John Carpenter's unrealized projects

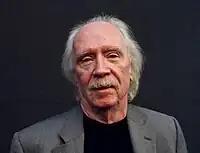
Carpenter pictured in North Hollywood, 2010

During a career that has spanned over 40 years, John Carpenter has worked on projects which never progressed beyond the pre-production stage. Some of the films were produced after he left production.